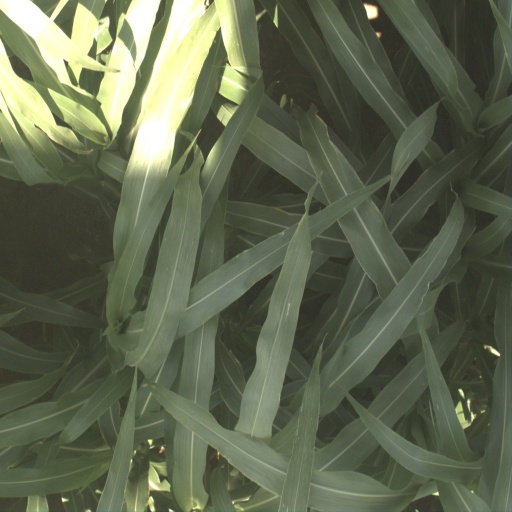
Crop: sorghum